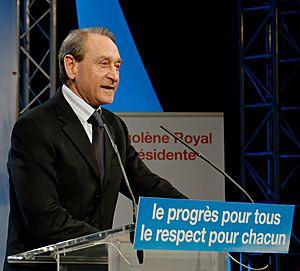
Discours de Bertrand Delanoë lors d'une réunion publique organisée par le Parti socialiste français le 6 février 2007, Halle Carpentier à Paris.
Bertrand Delanoë, né le 30 mai 1950 à Tunis, est un homme politique français.